Aachen Cathedral

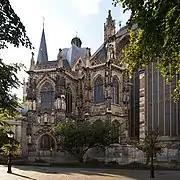
Annakapelle on the left, Matthiaskapelle (Chapel of St Matthew) on the right

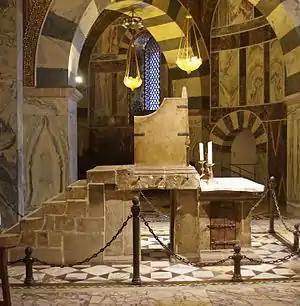
Karlsthron (Throne of Charlemagne)

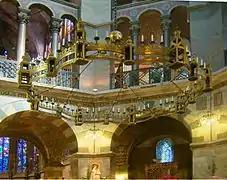
Barbarossa chandelier

Aachen Cathedral houses a collection of medieval art objects from the late Classical, Carolingian, Ottonian and Staufian periods which are exceptional in their artistic and religious meaning.